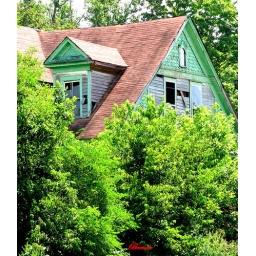
An old house on a back road in Hardin County Kentucky.